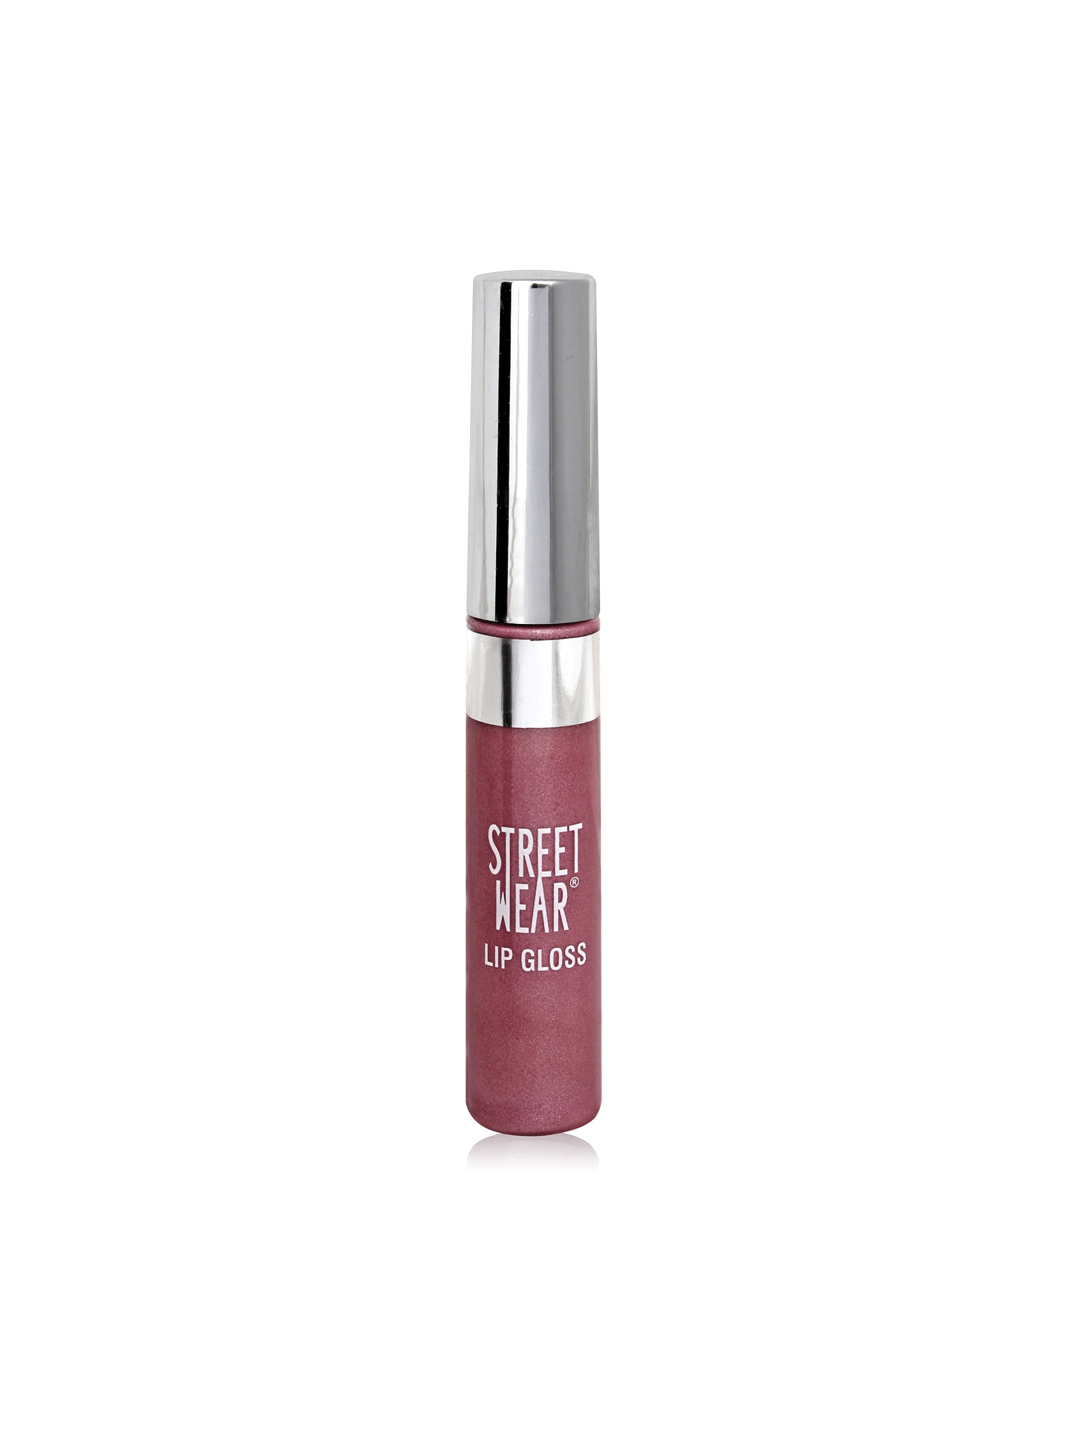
Streetwear Stawberry Lip Gloss 47
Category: Personal Care / Lips / Lip Gloss
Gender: Women
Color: Pink
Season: Spring 2017
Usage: Casual